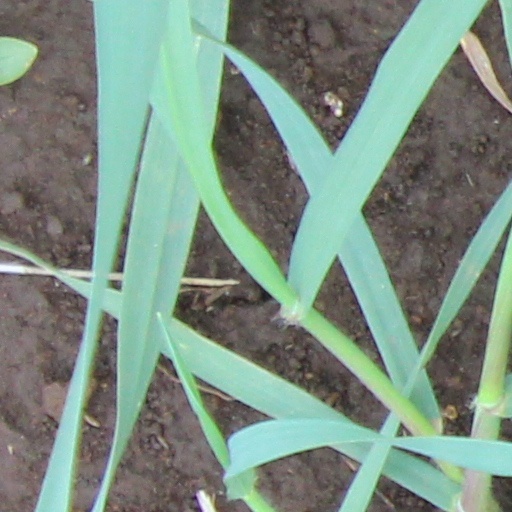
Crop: wheat